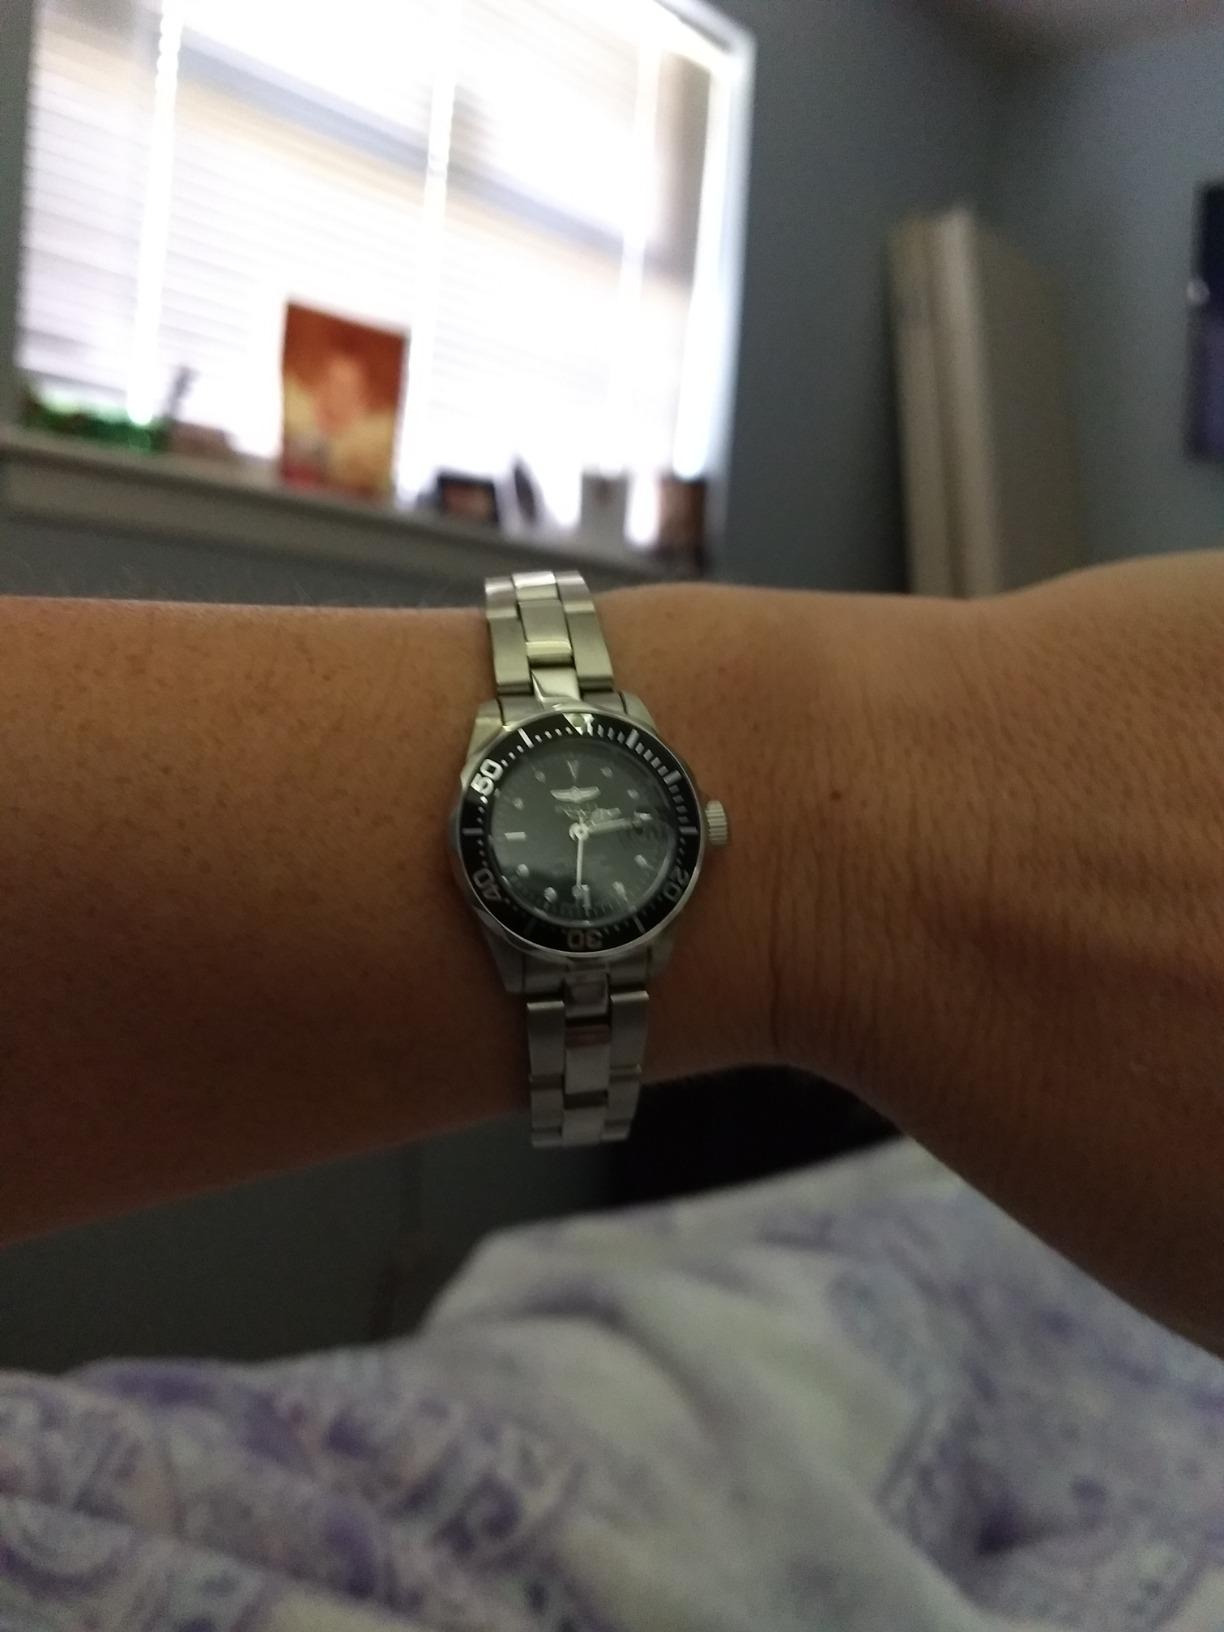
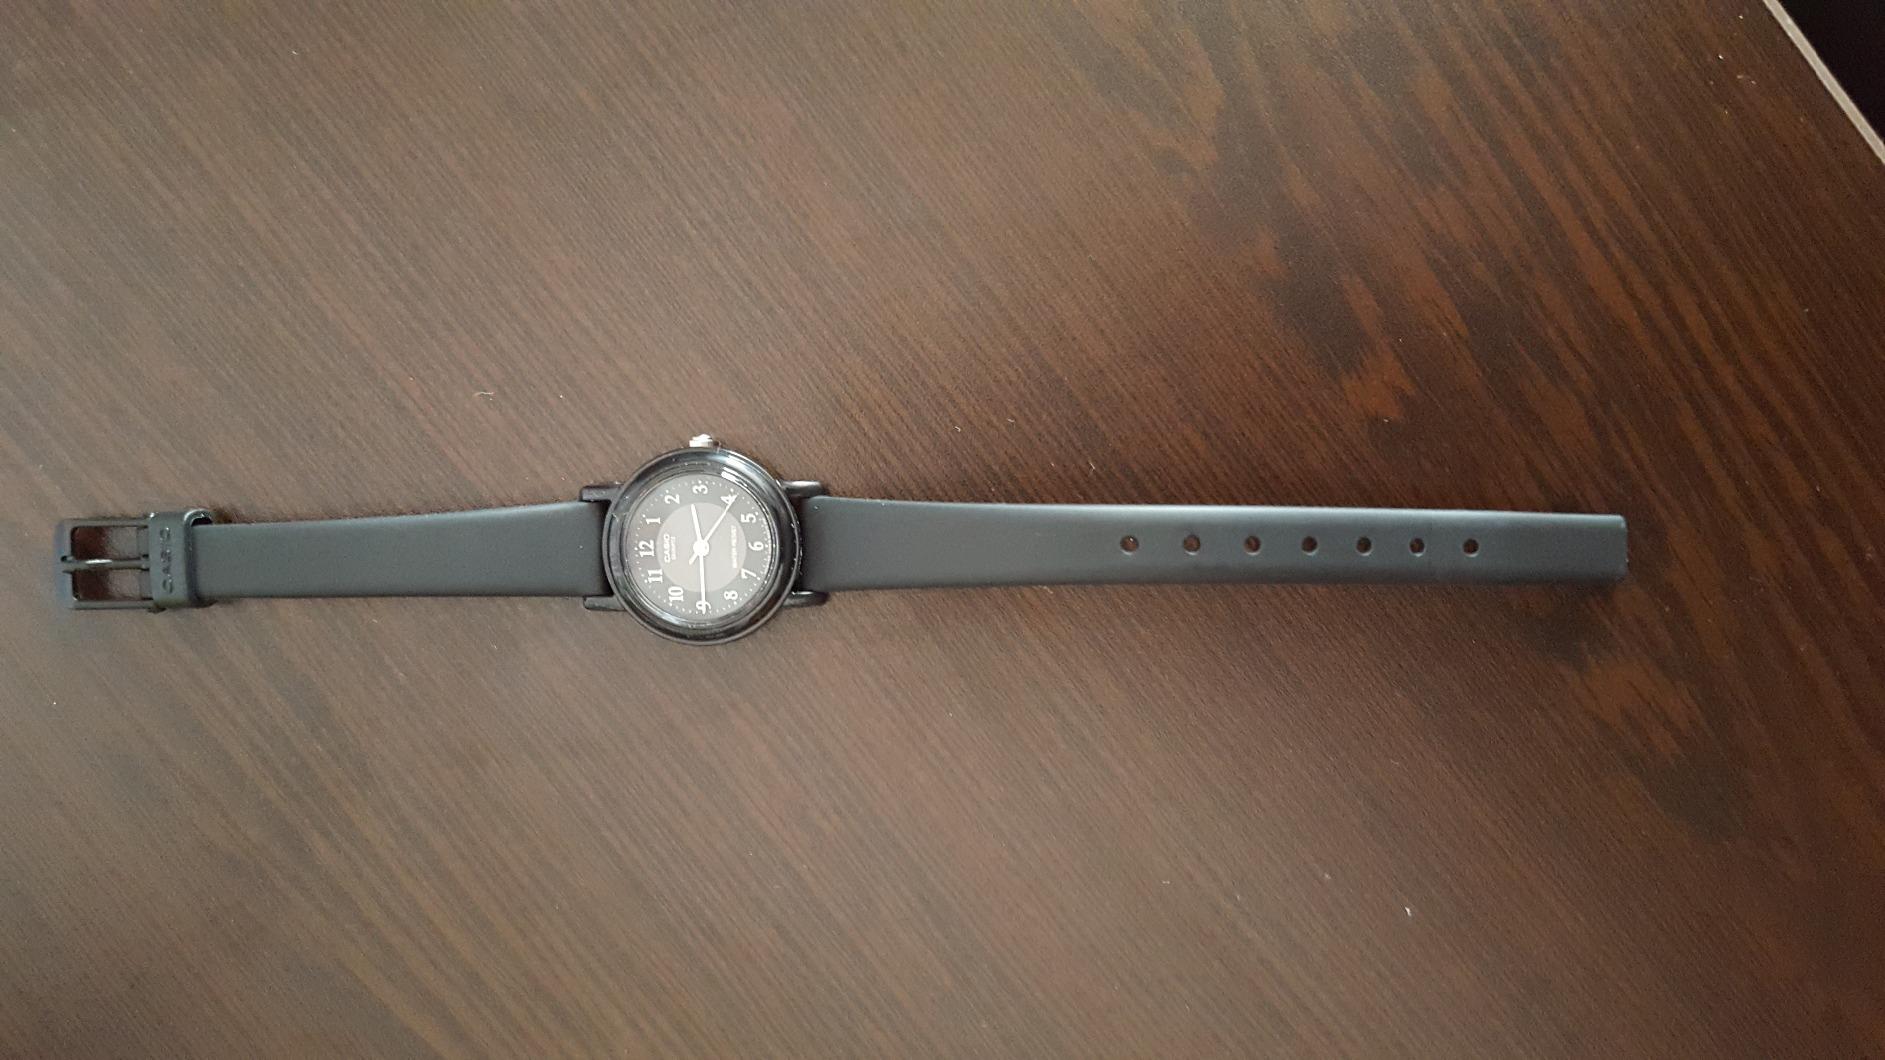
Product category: accessories_watch
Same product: no